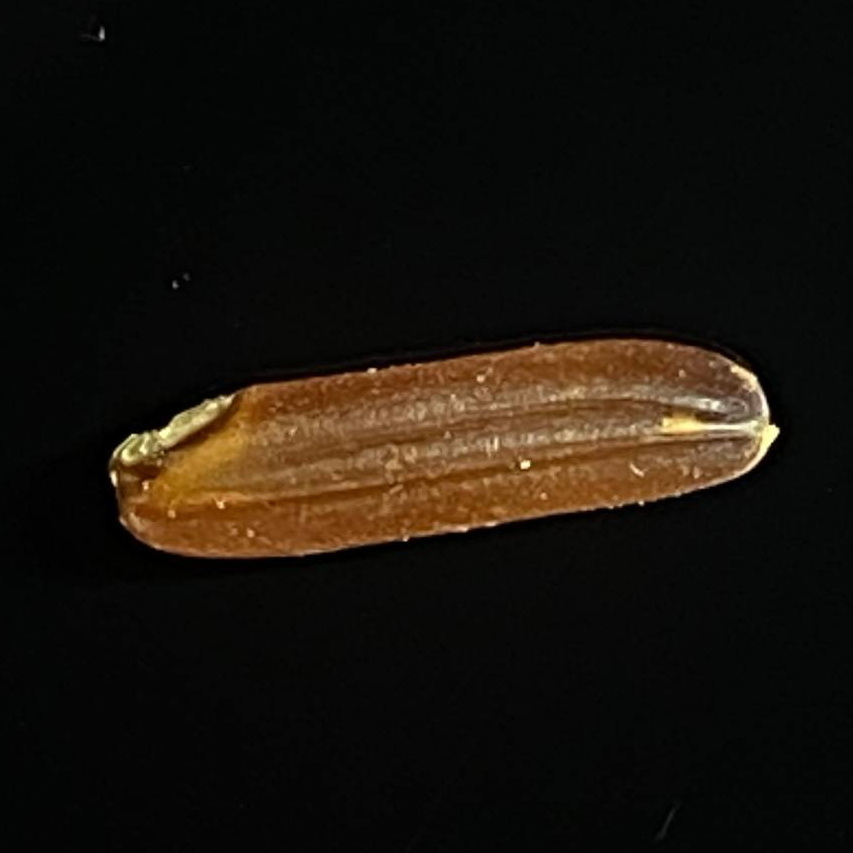
Rice variety: Red_Cargo